La Punt Chamues-ch railway station

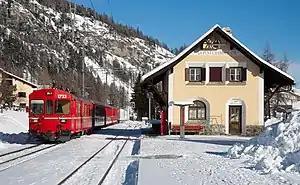
Push-pull train at the station in 2010 with a BDt control car leading and a Ge 4/4 I pushing

La Punt Chamues-ch railway station is a railway station on the Bever–Scuol-Tarasp line in the Engadin valley of the eastern Swiss Alps in southeastern Switzerland, serving the municipality of La Punt Chamues-ch in the canton of Graubünden. Hourly services operate on this line.